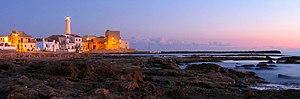
Santa Croce Camerina est une commune italienne de la province de Raguse dans la région Sicile en Italie.
Le phare de Capo Scaramia est un phare situé dans le village de Punta Secca qui se trouve sur le territoire de la commune de Santa Croce Camerina en mer Méditerranée, dans la province de Raguse, en Italie.